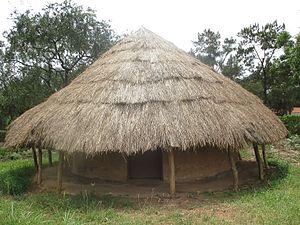
Les Teso sont une population d'Afrique de l'Est vivant principalement à l'est de l'Ouganda, également de l'autre côté de la frontière à l'ouest du Kenya.